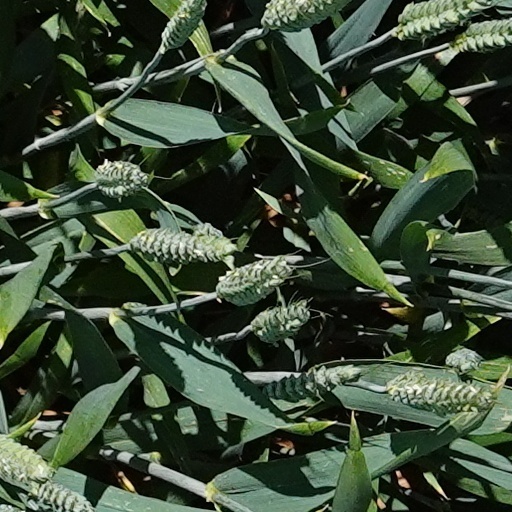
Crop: wheat